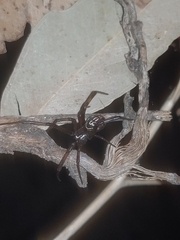
Species: Lactrodectus_hesperus